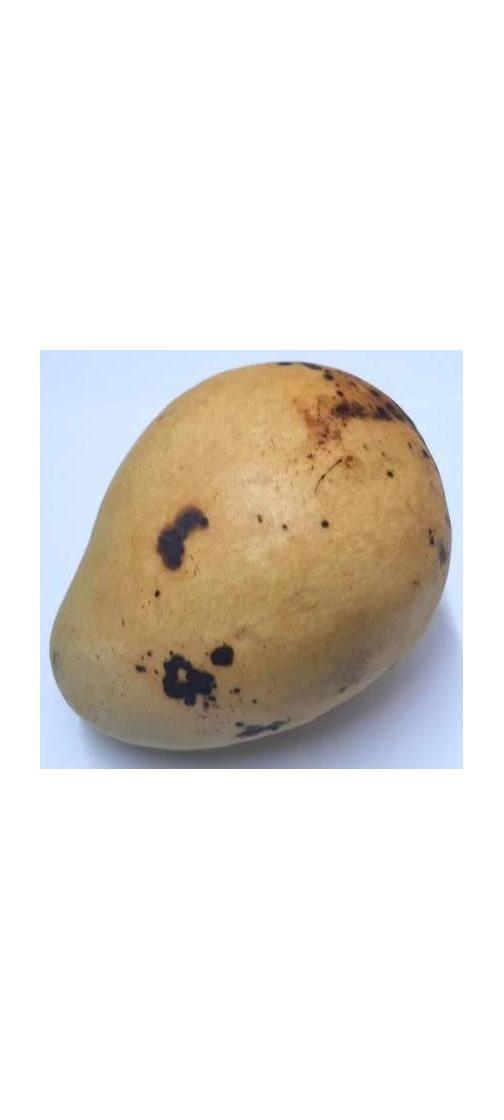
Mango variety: Bari-11